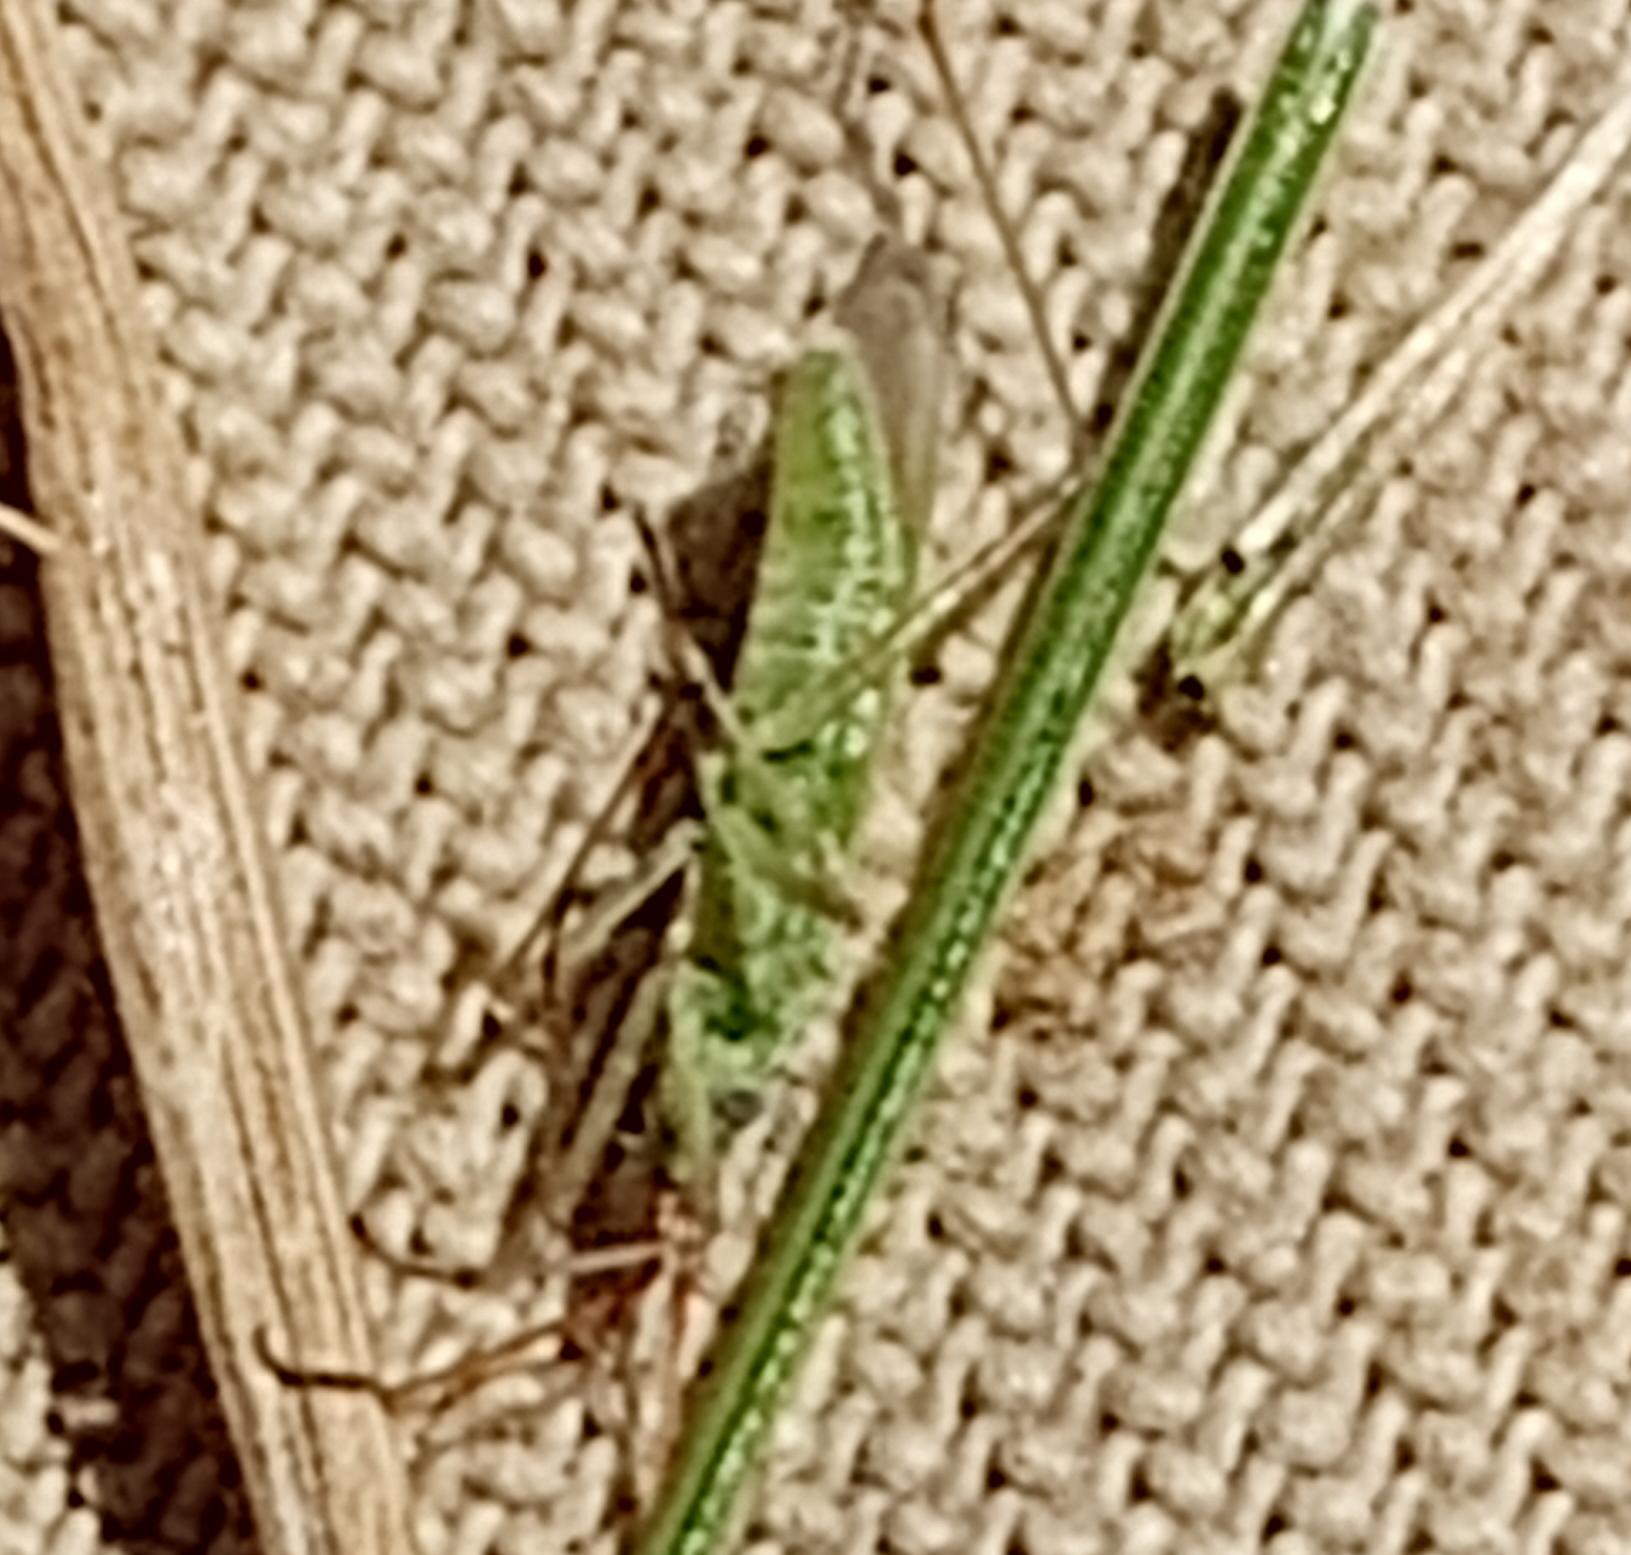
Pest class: occasional_pest